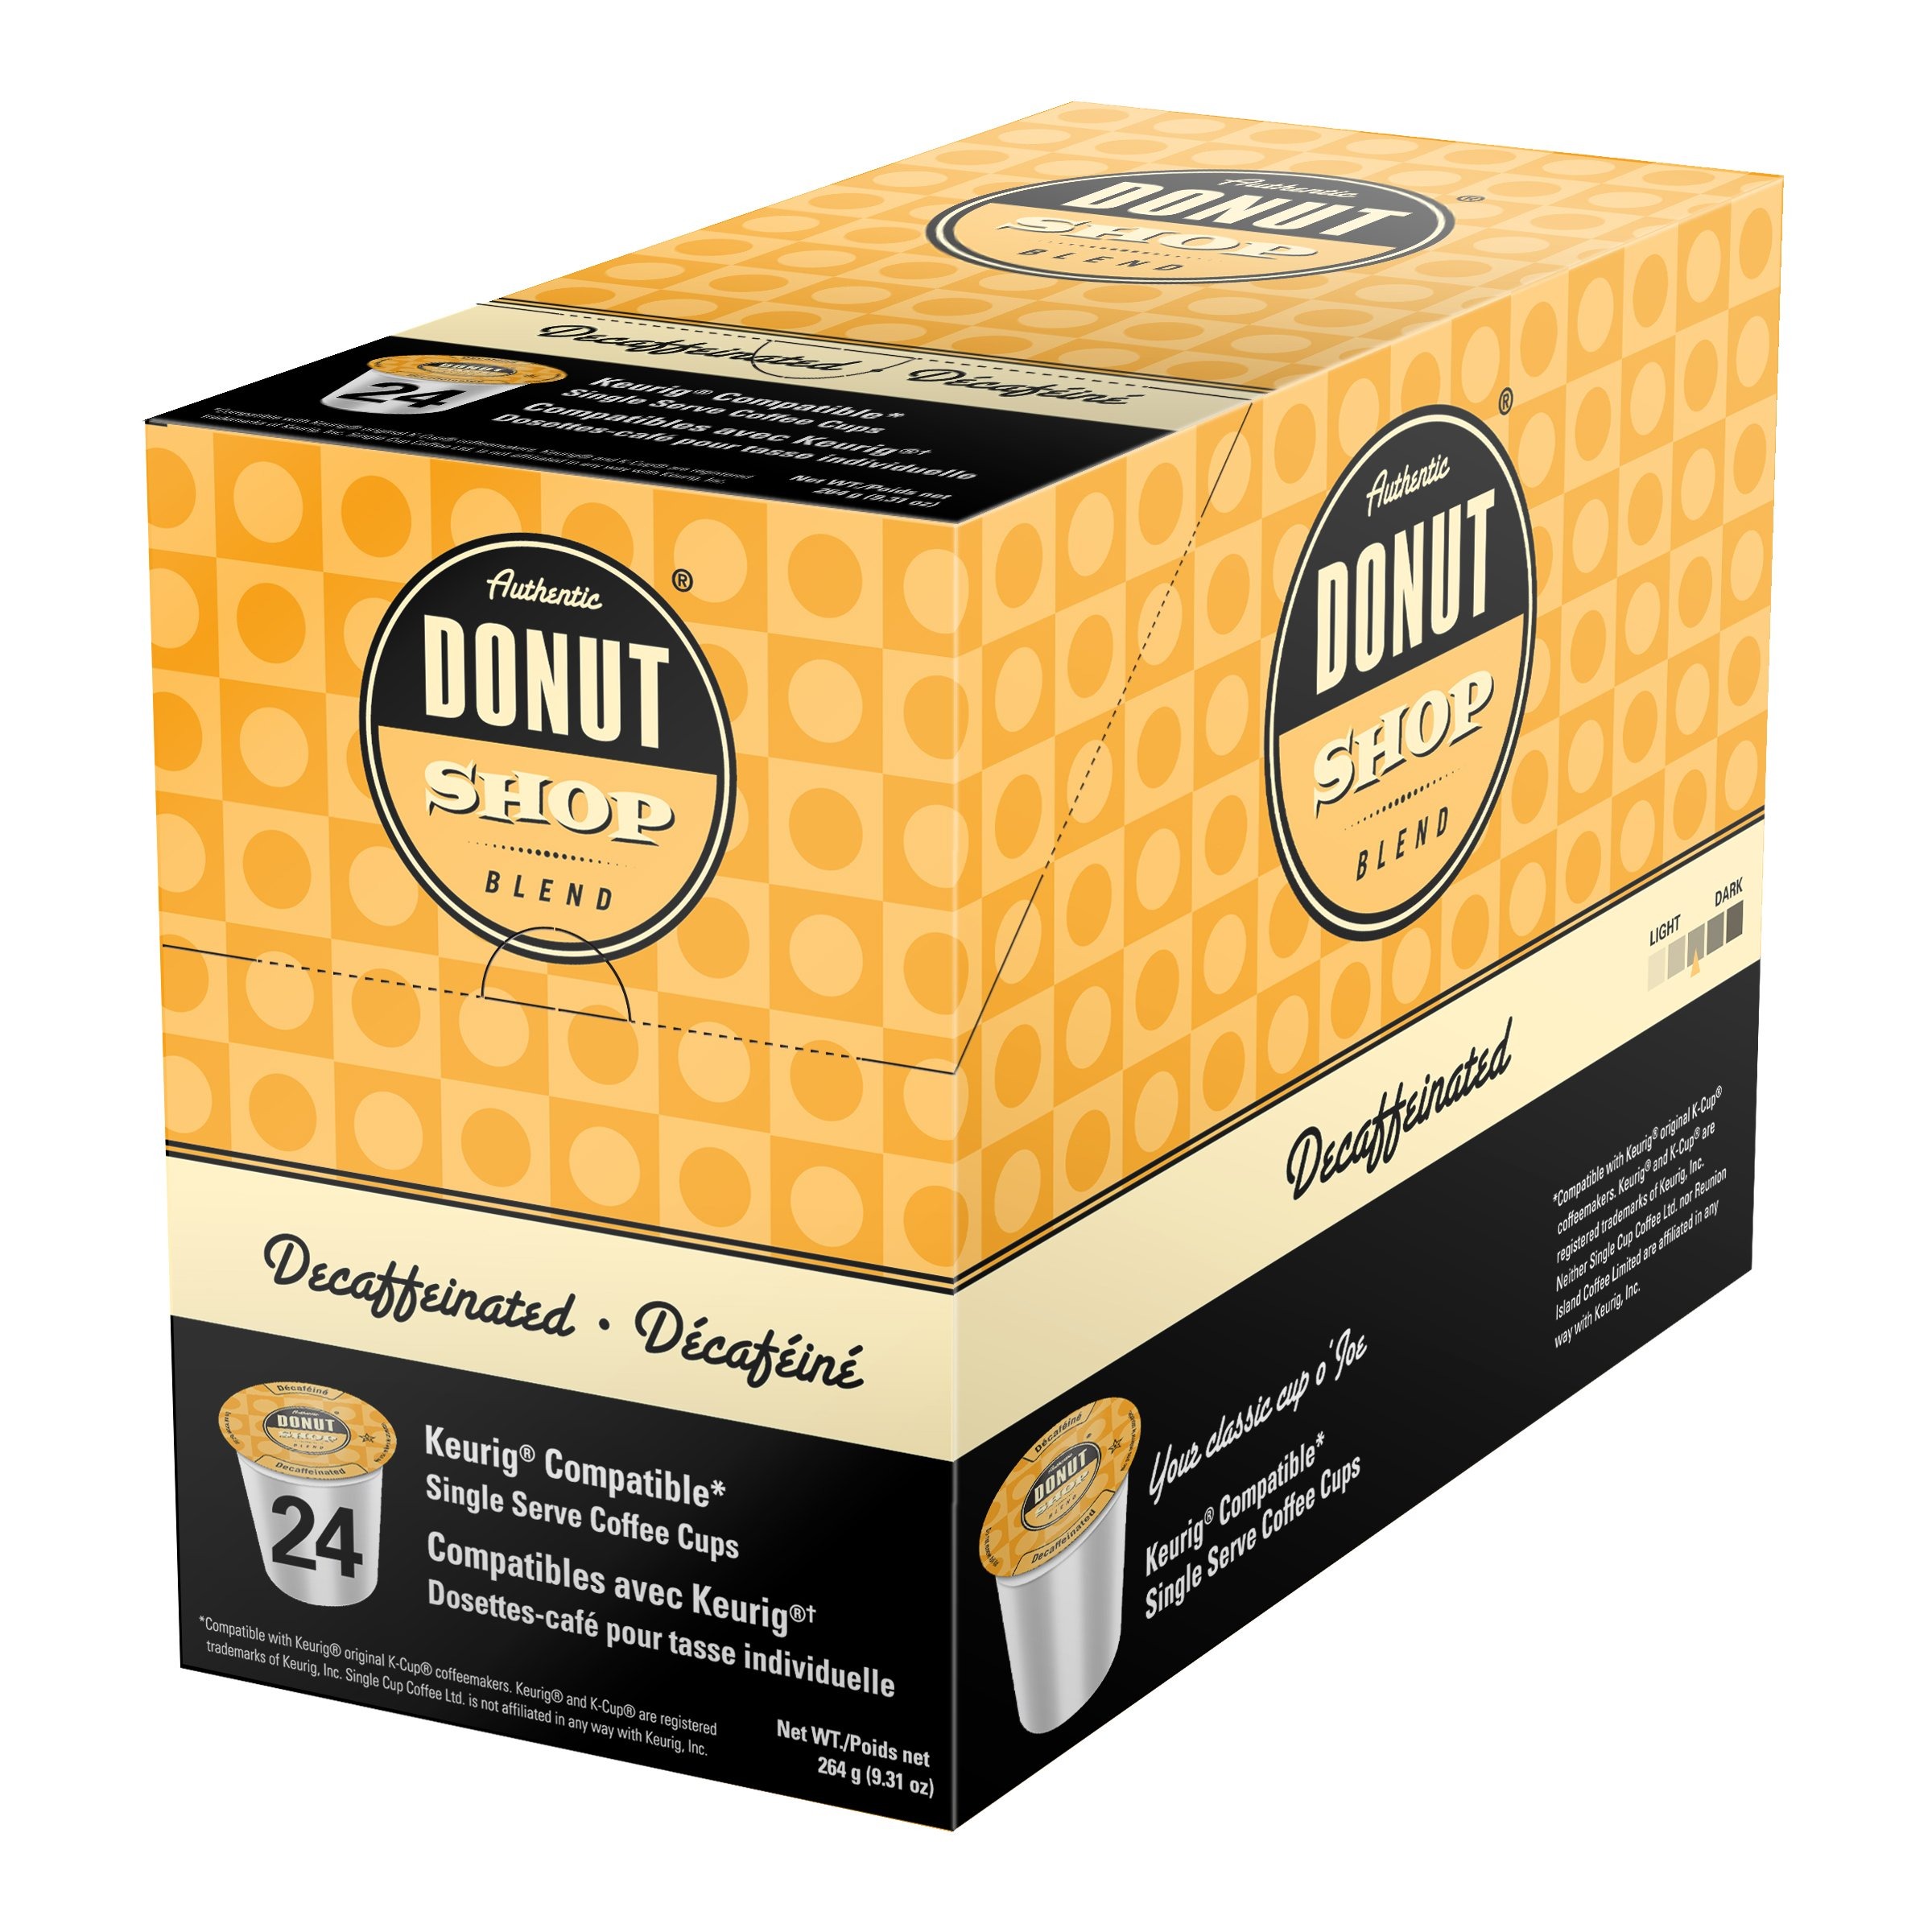
Item Name: Authentic Donut Shop Blend Decaffeinated Single Cup Coffee for Keurig K-Cup Brewers, 24 Count
Bullet Point 1: The Authentic Donut Shop Blend menu of flavored coffees offers everything from the classic Vanilla Hazelnut to irresistible new creations like Chocolate Chip Cookie. Enjoy!
Bullet Point 2: Decaf Medium Roast
Bullet Point 3: 100% Arabica Coffee
Bullet Point 4: Compatible with Keurig Original and Keurig 2.0 K-Cup Brewing Systems
Value: 24.0
Unit: count

Price: 16.445